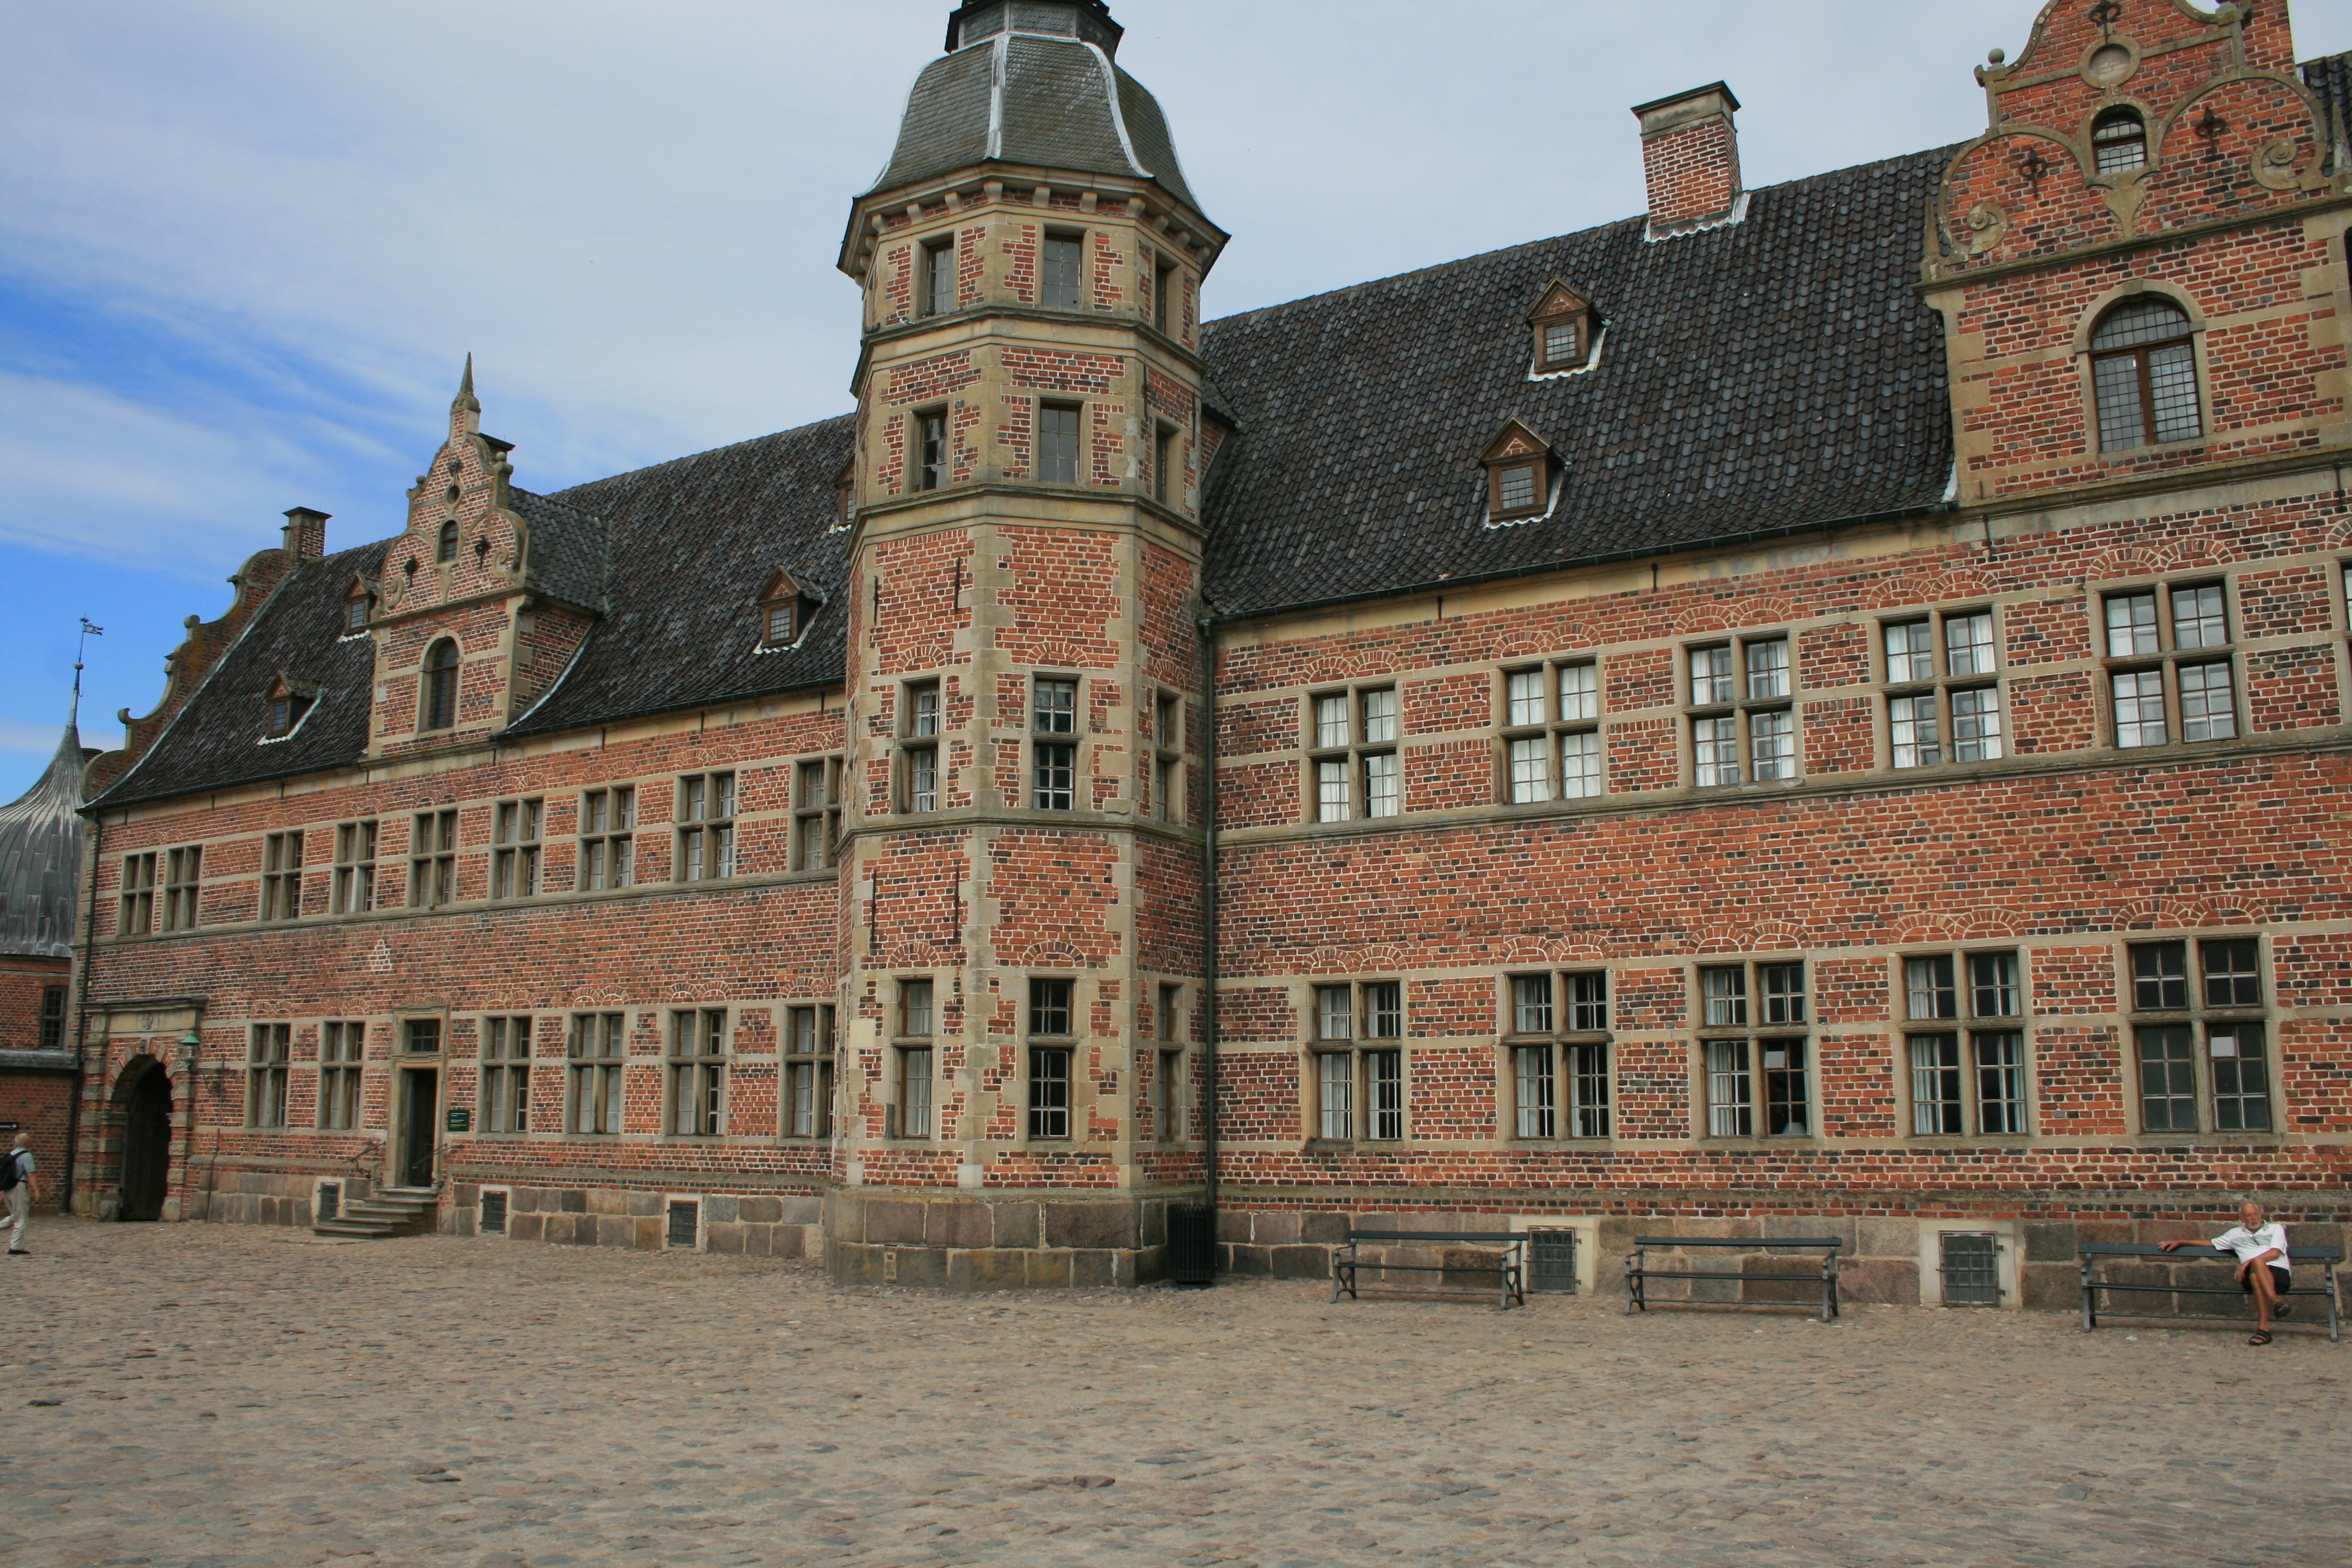
architecture, town, building, chateau, palace, castle, landmark, facade, sightseeing, historic, tourism, waterway, medieval, denmark, town square, estate, middle ages, slot, danish, stately home, water castle